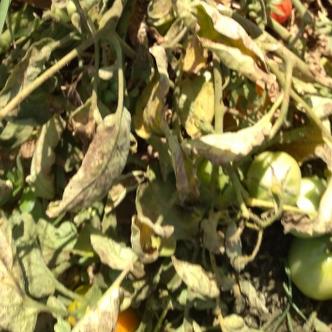
Crop: Tomato
Condition: mite-d